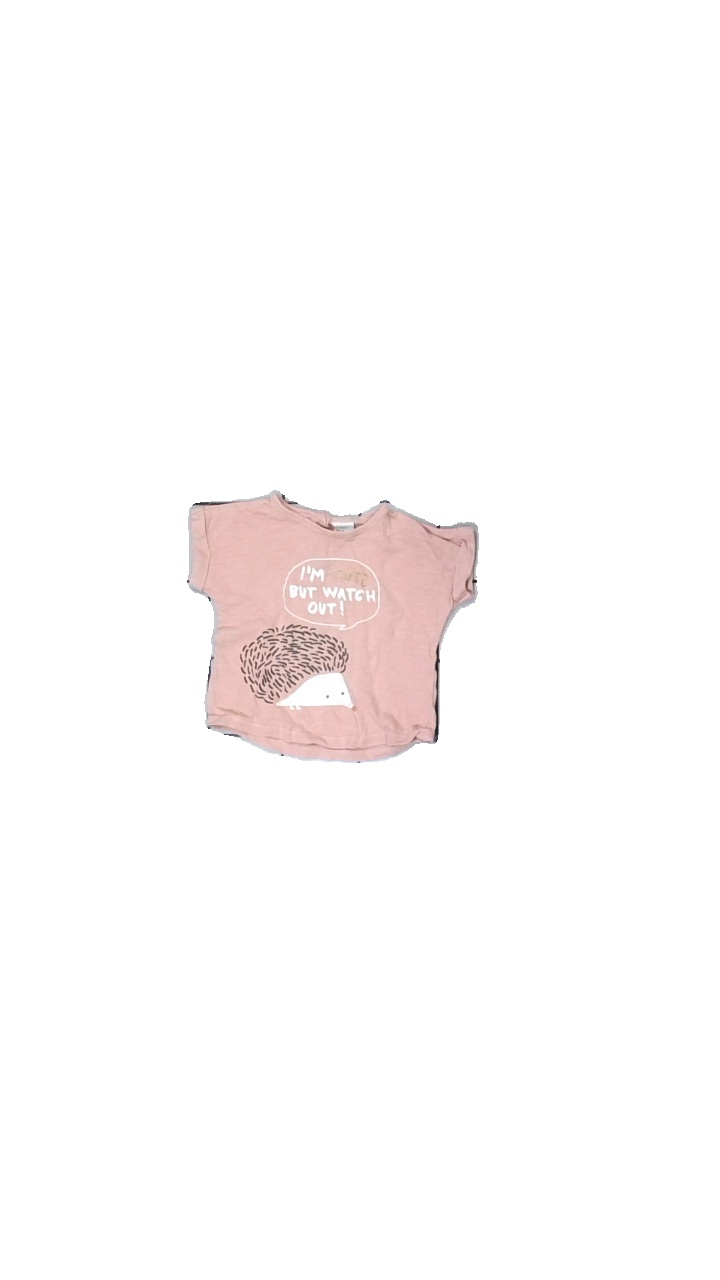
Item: T-shirt (Children)
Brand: Lindex
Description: Pink t-shirt for babies with hedgehog print, from Lindex, size 86. Good condition.
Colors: Pink, White, Brown, Multicolor
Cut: C-collar, Regular
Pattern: Animal print
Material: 100% cott
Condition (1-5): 4
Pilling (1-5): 5
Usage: Reuse
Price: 50-100